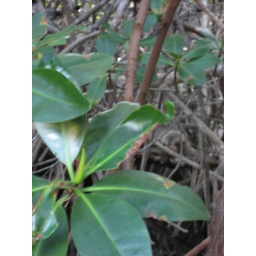
sea lion sleeping in the trees.. you can barely see its face